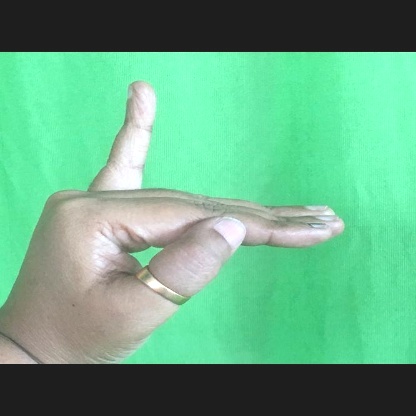
Mudra: Hamsapaksha